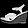
Label: Sandal